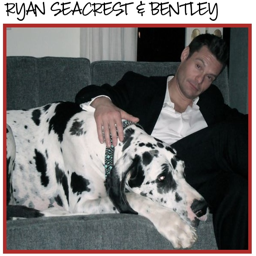
wonder if this is dog ?